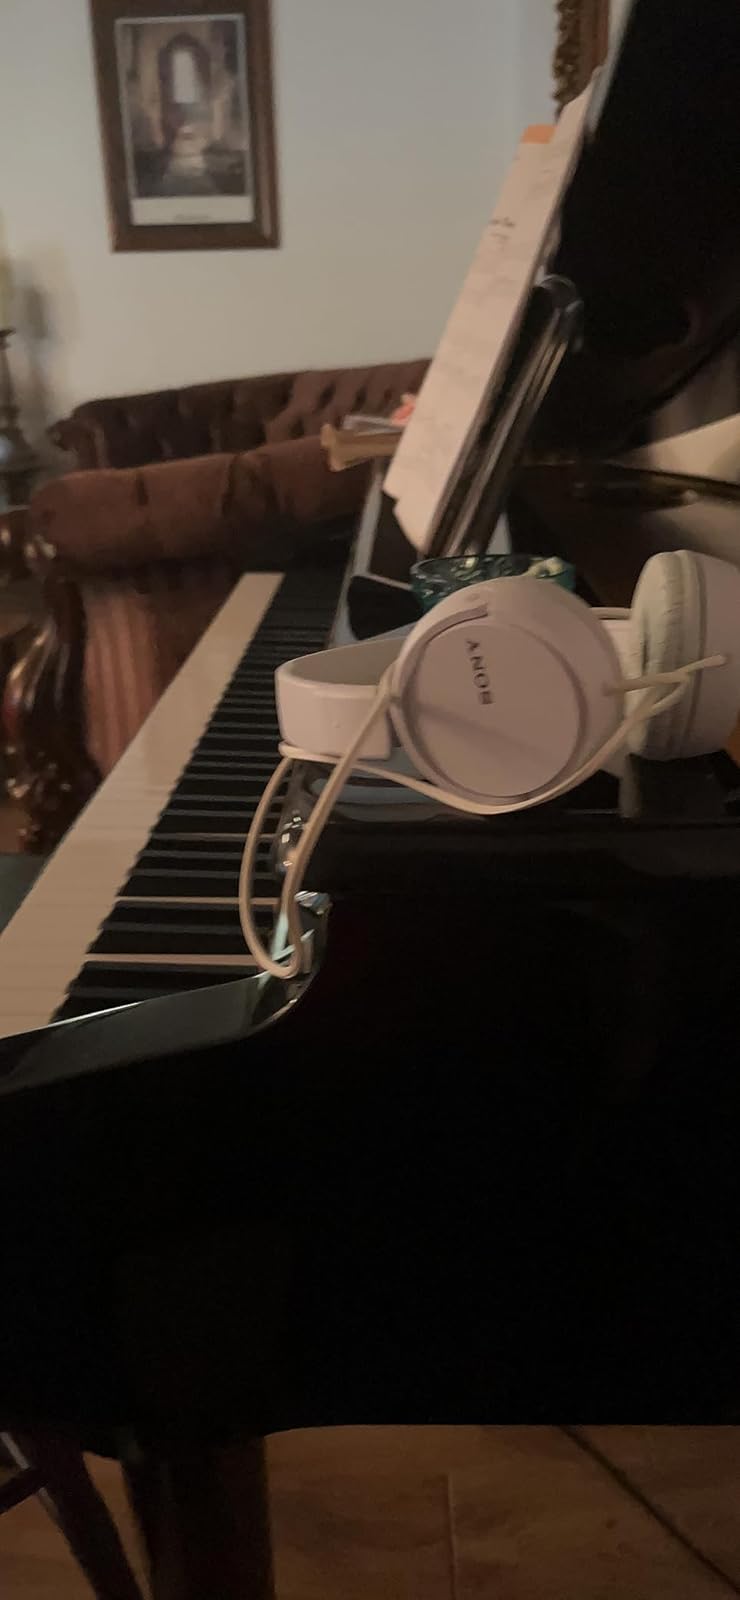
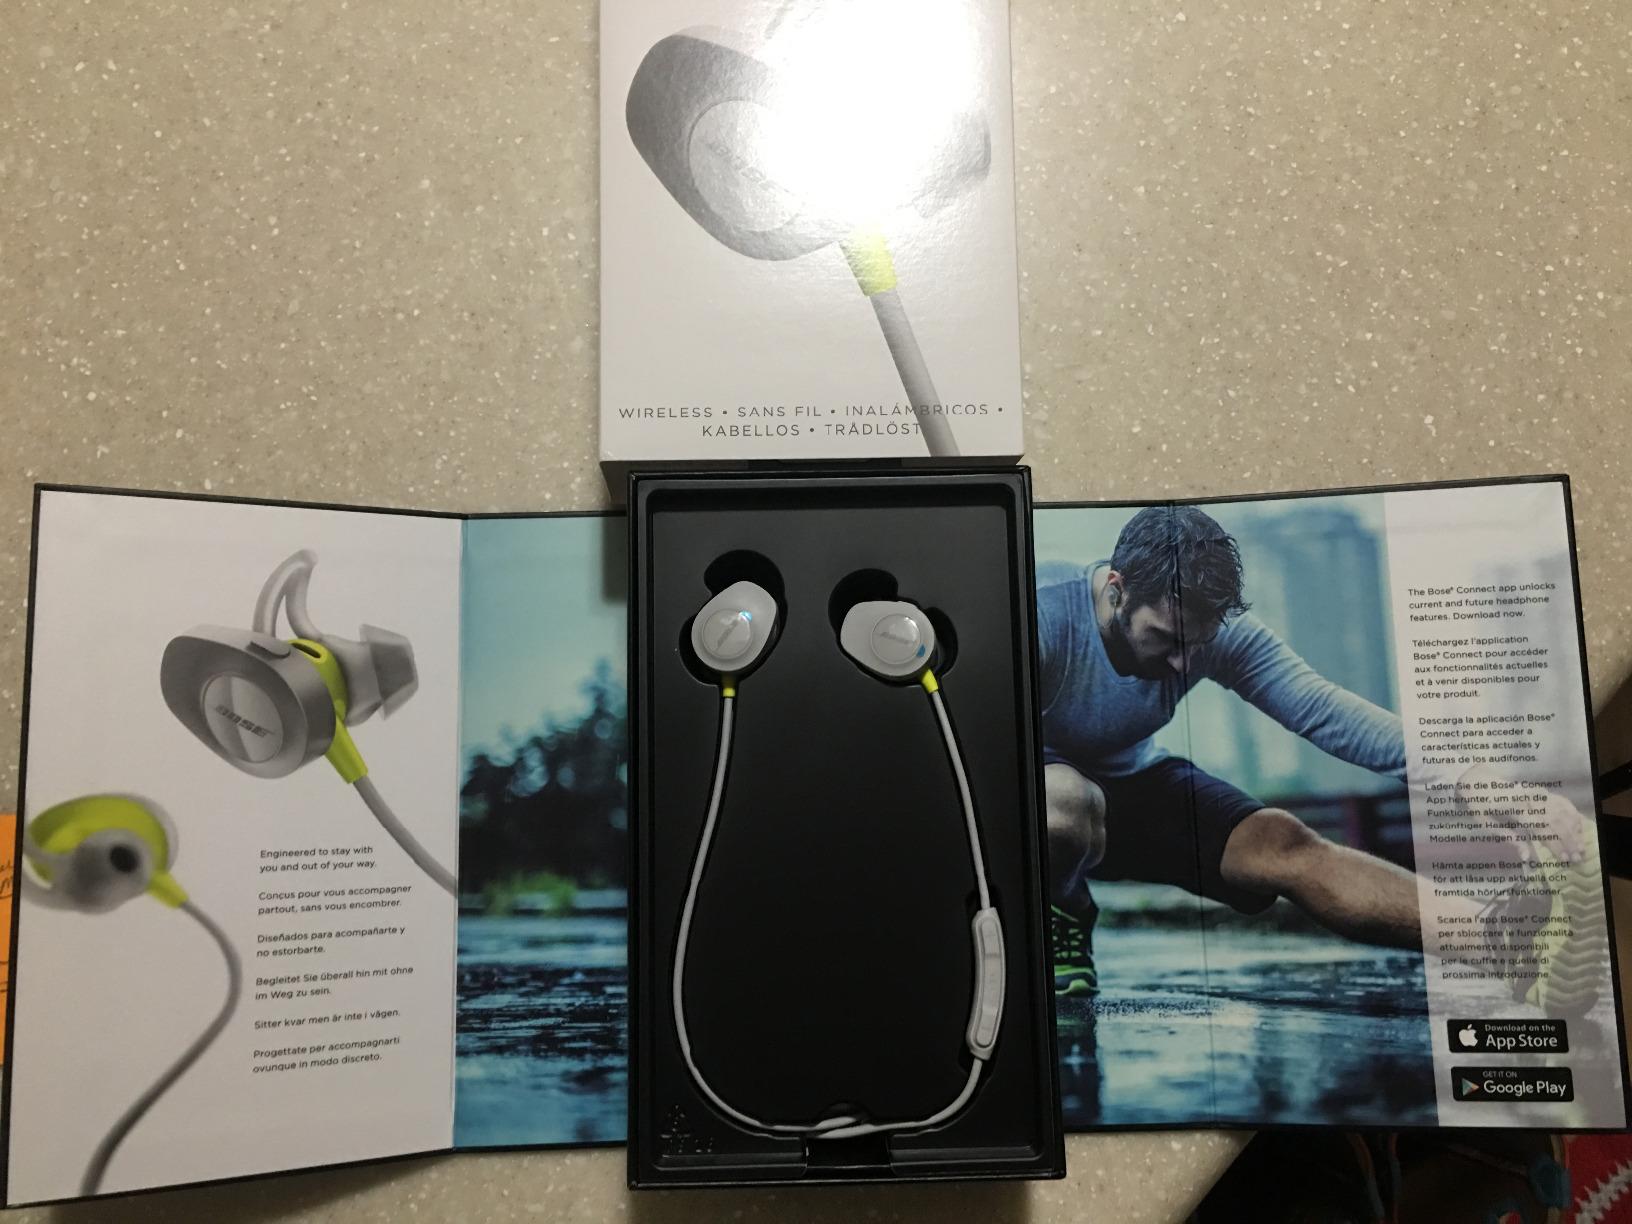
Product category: headphones
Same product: no